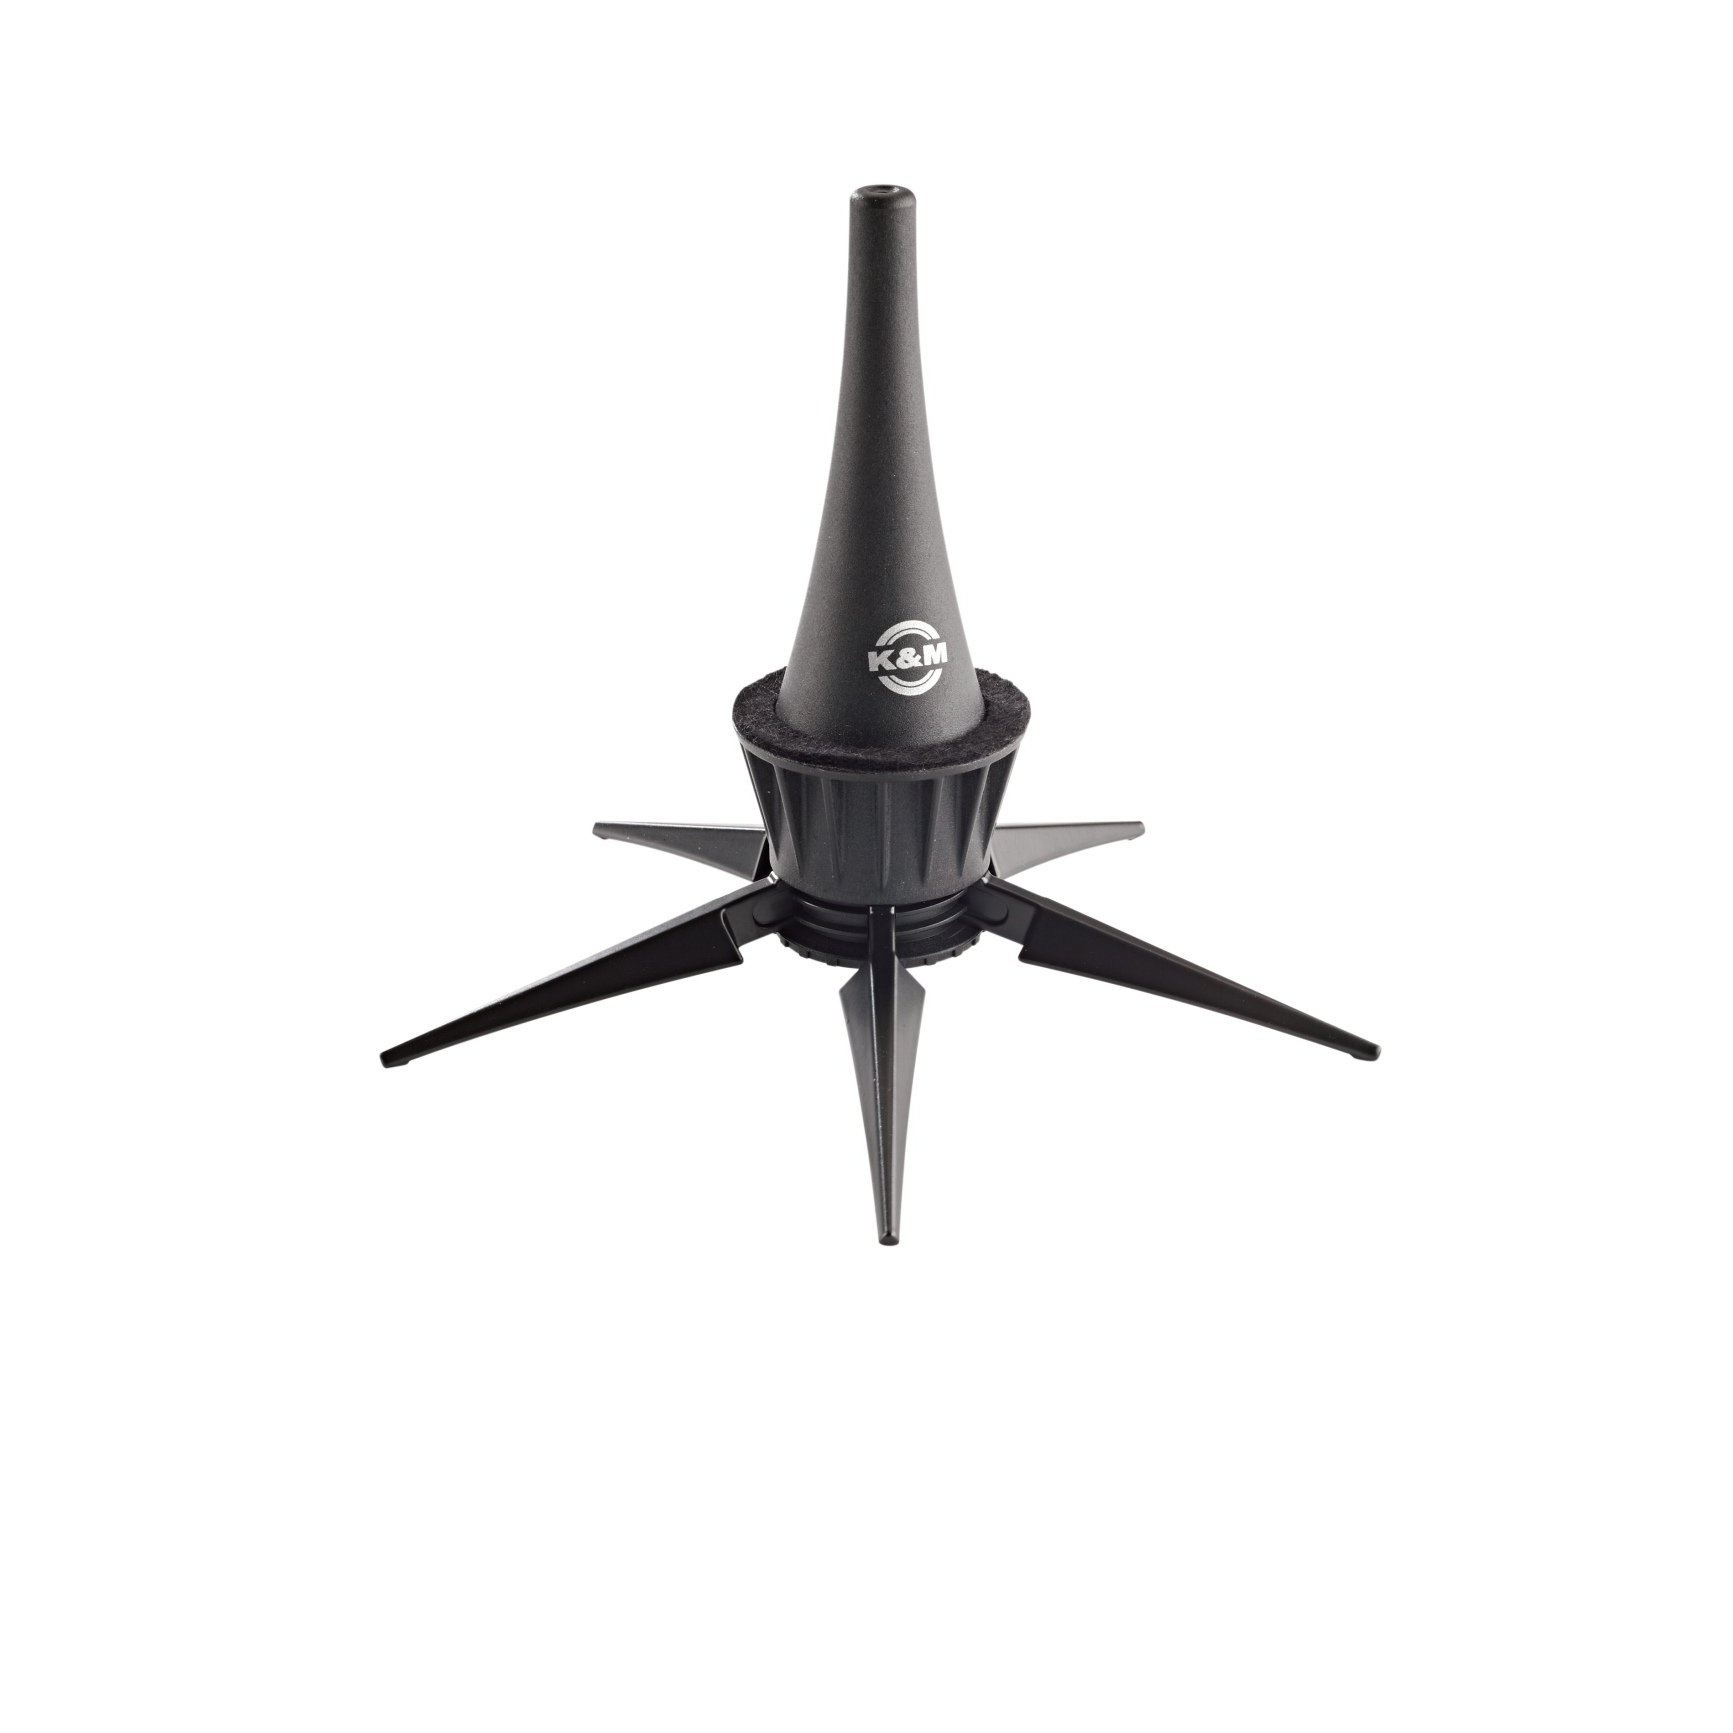
Konig & Meyer - 15229 Eb Clarinet Stand
Compact and functional stand for Eb clarinets. 5 stable zinc die-cast legs ensure excellent stand stability and sturdiness. Thanks to the patented and easy to operate screw-in system the legs can be conveniently stored in the peg. The soft felt ring protects the instrument from scratches. Specs Height: 156 mm Leg construction: leg base screwable Material: plastic peg, zinc die-cast legs
Brand: Konig & Meyer
Category: Arts & Entertainment > Hobbies & Creative Arts > Musical Instrument & Orchestra Accessories > Woodwind Instrument Accessories > Clarinet Accessories > Clarinet Pegs & Stands